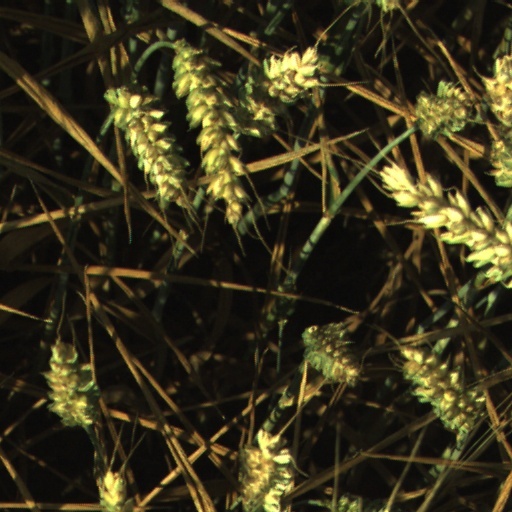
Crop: wheat